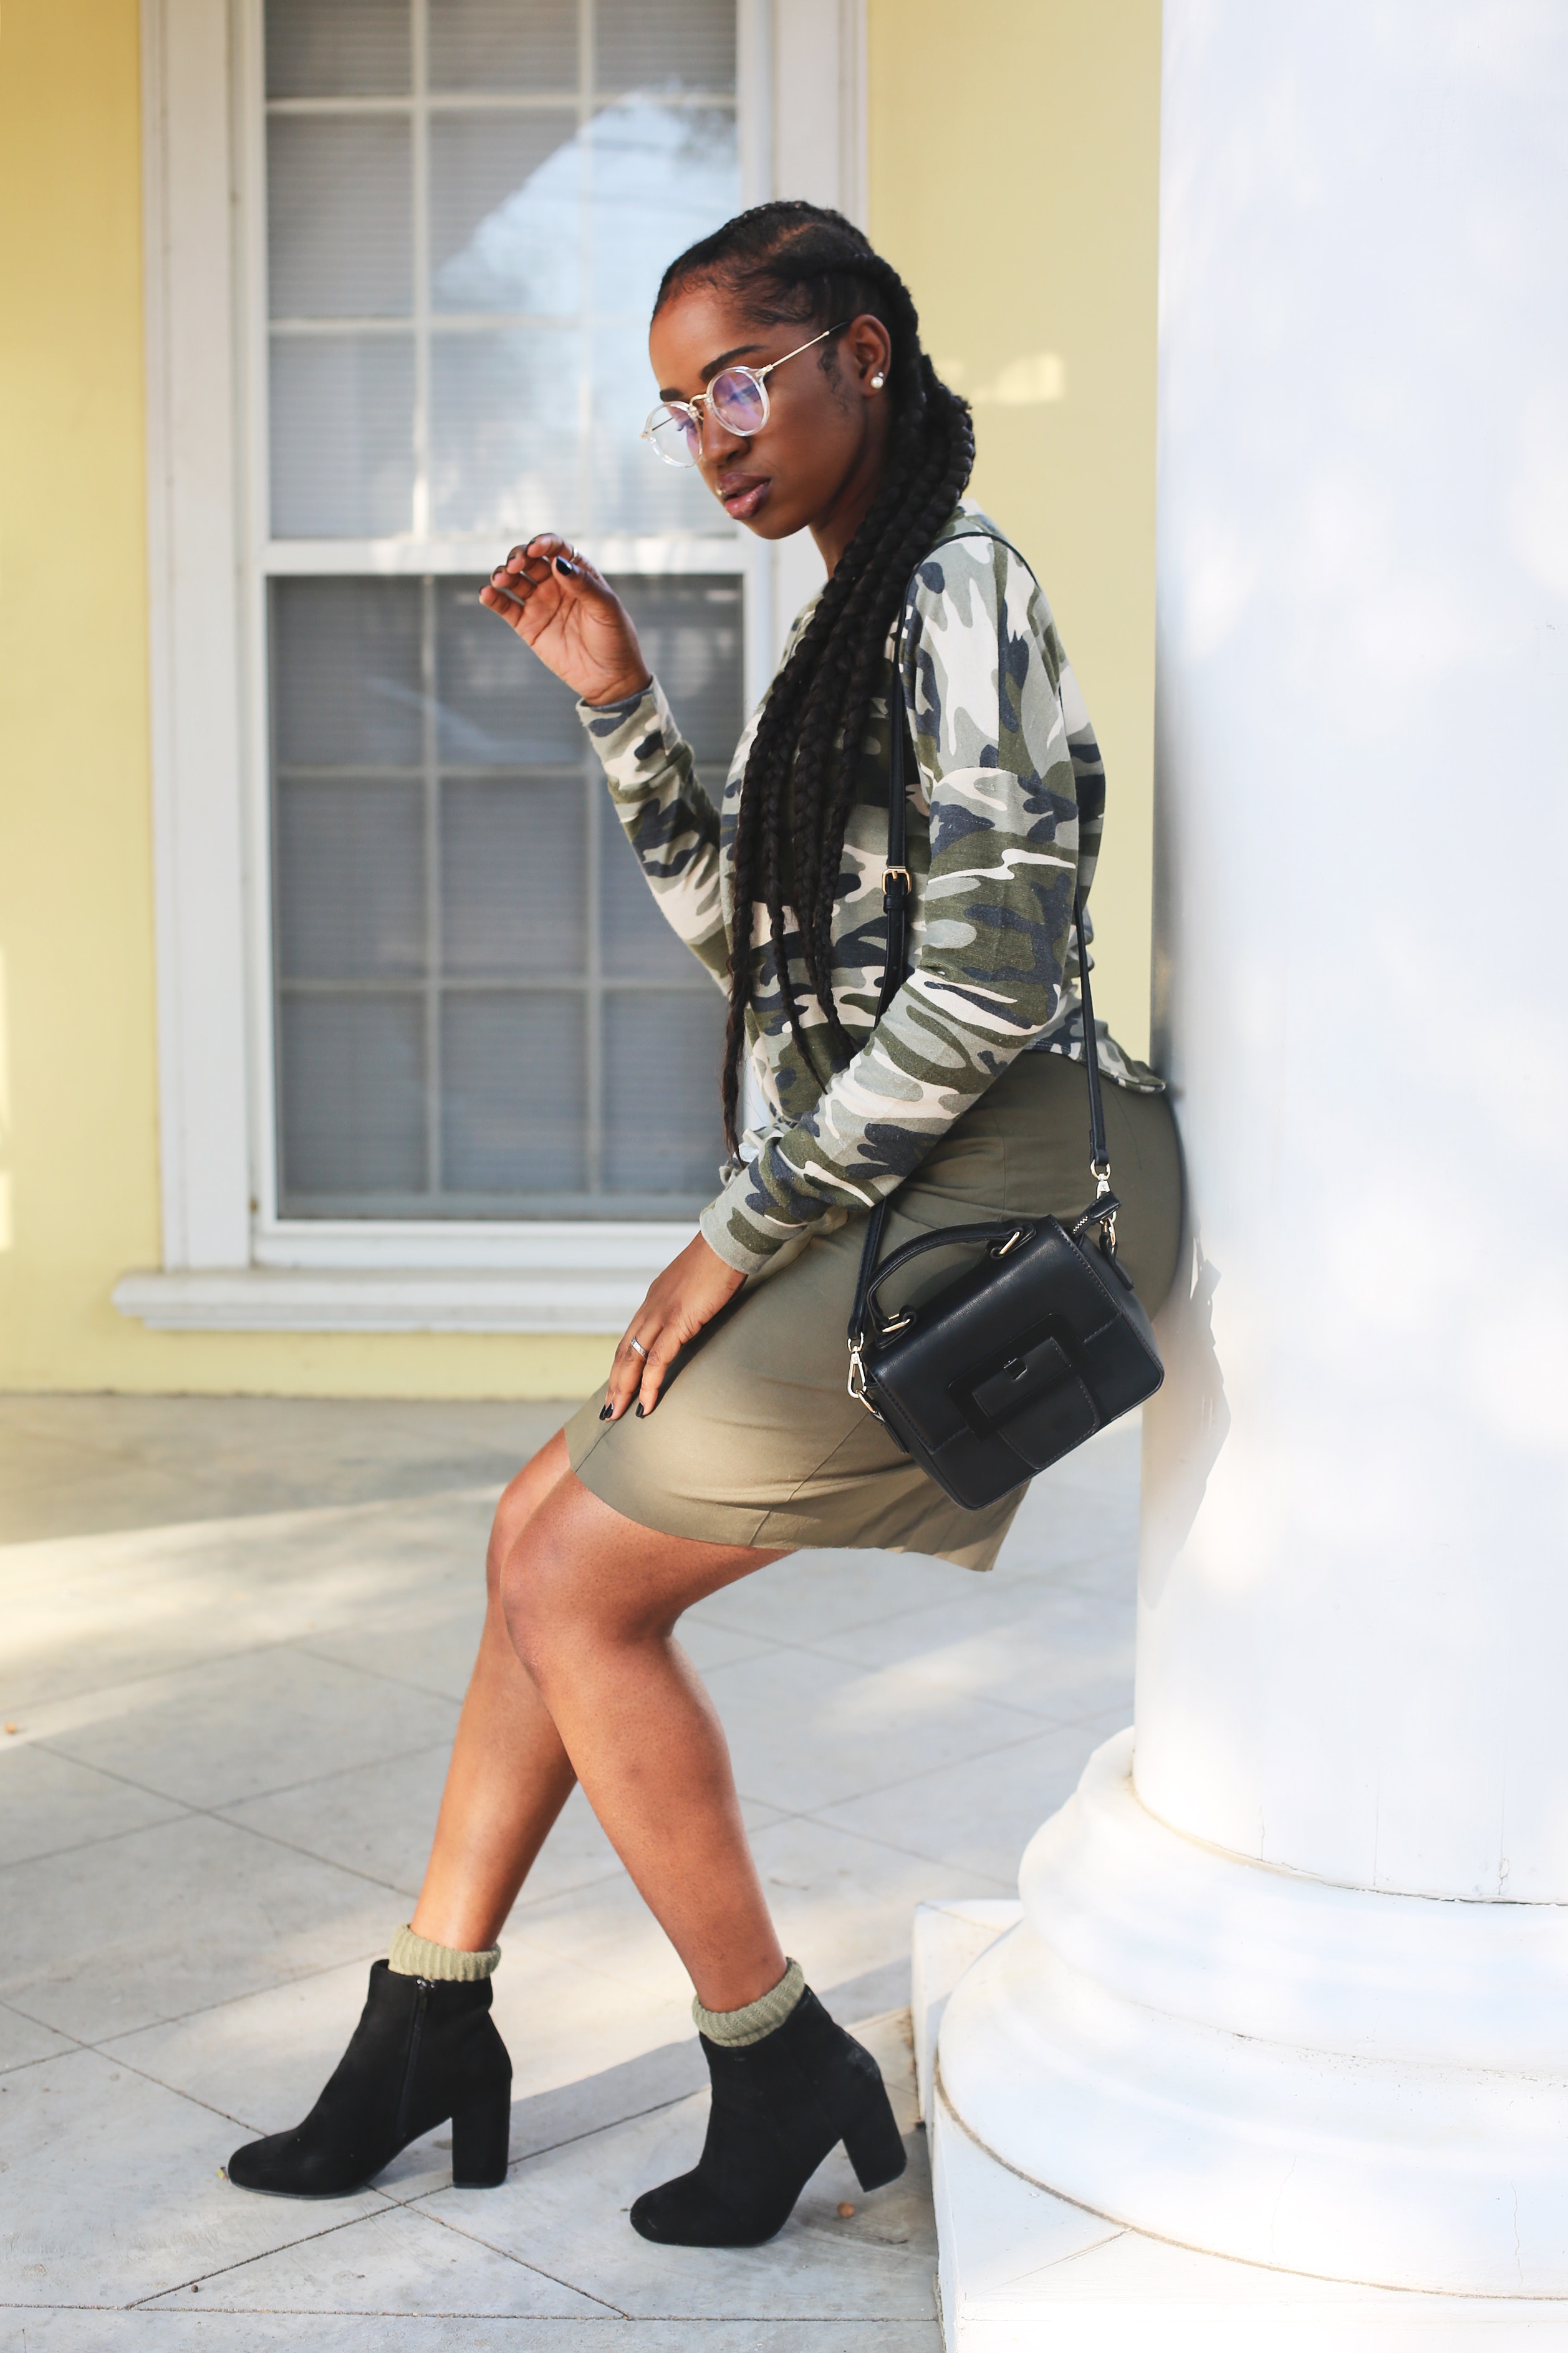
footwear, shoe, fashion, leg, outerwear, thigh, girl, coat, top, jacket, joint